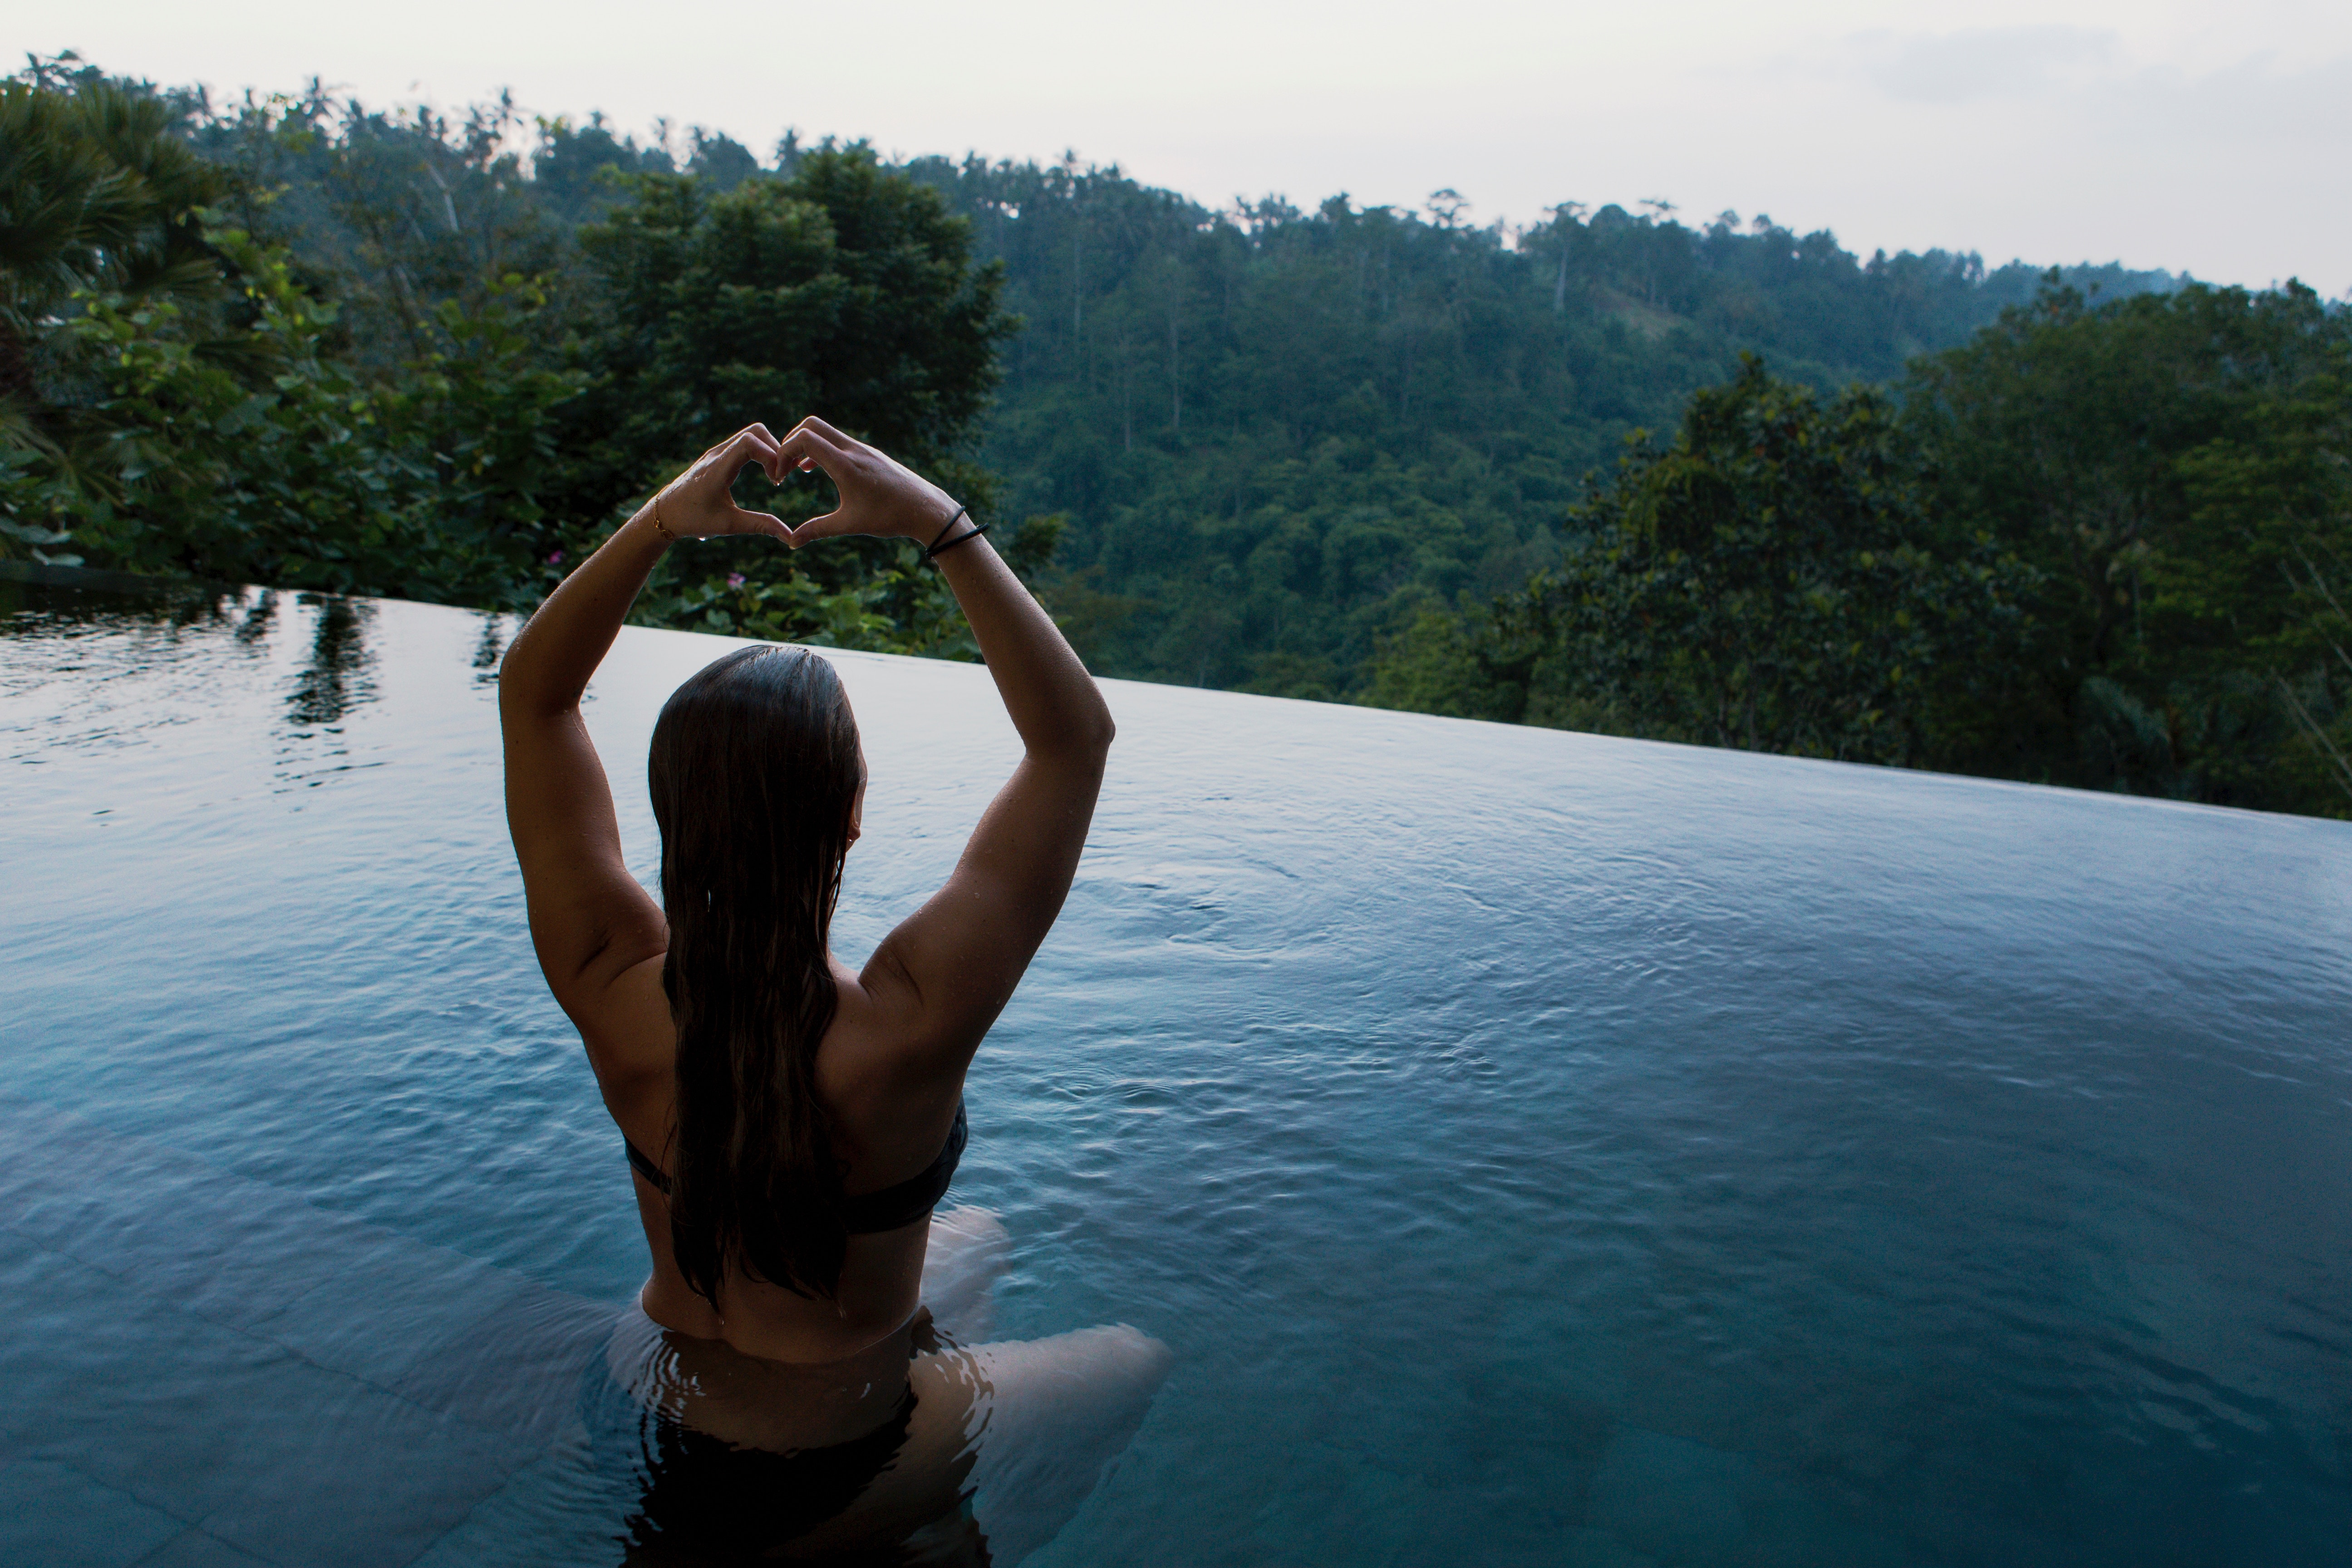
sea, water, woman, sunlight, lake, vacation, pool, female, relax, swimming pool, lady, sports, physical fitness